First Olynthian War

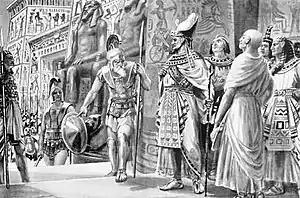
Agesilas (centre)

The Spartans decided to equip 10,000 troops against the Chalcidian army. Since it took time to gather these forces, in the spring of 382 BC 2,000 men were sent to Chalkidiki including a detachment of Spartan neodamodes and perioeci under the command of Eudamidas. Arriving at the place, Eudamidas placed garrisons in the cities that asked for it, occupied Potidea (recently included in the Chalcidian League), and established his base there. He had few troops for offensive operations, so the Spartan commander limited himself to the defence of the possessions of the allies.